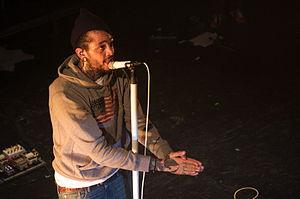
Travis Lazarus McCoy, plus connu sous le nom de Travie McCoy, est un chanteur et rappeur américain, né le 6 août 1981 à Geneva. Fondateur et leader du groupe Gym Class Heroes, il s'est également lancé dans une carrière solo depuis 2010. Il est un cousin de Tyga